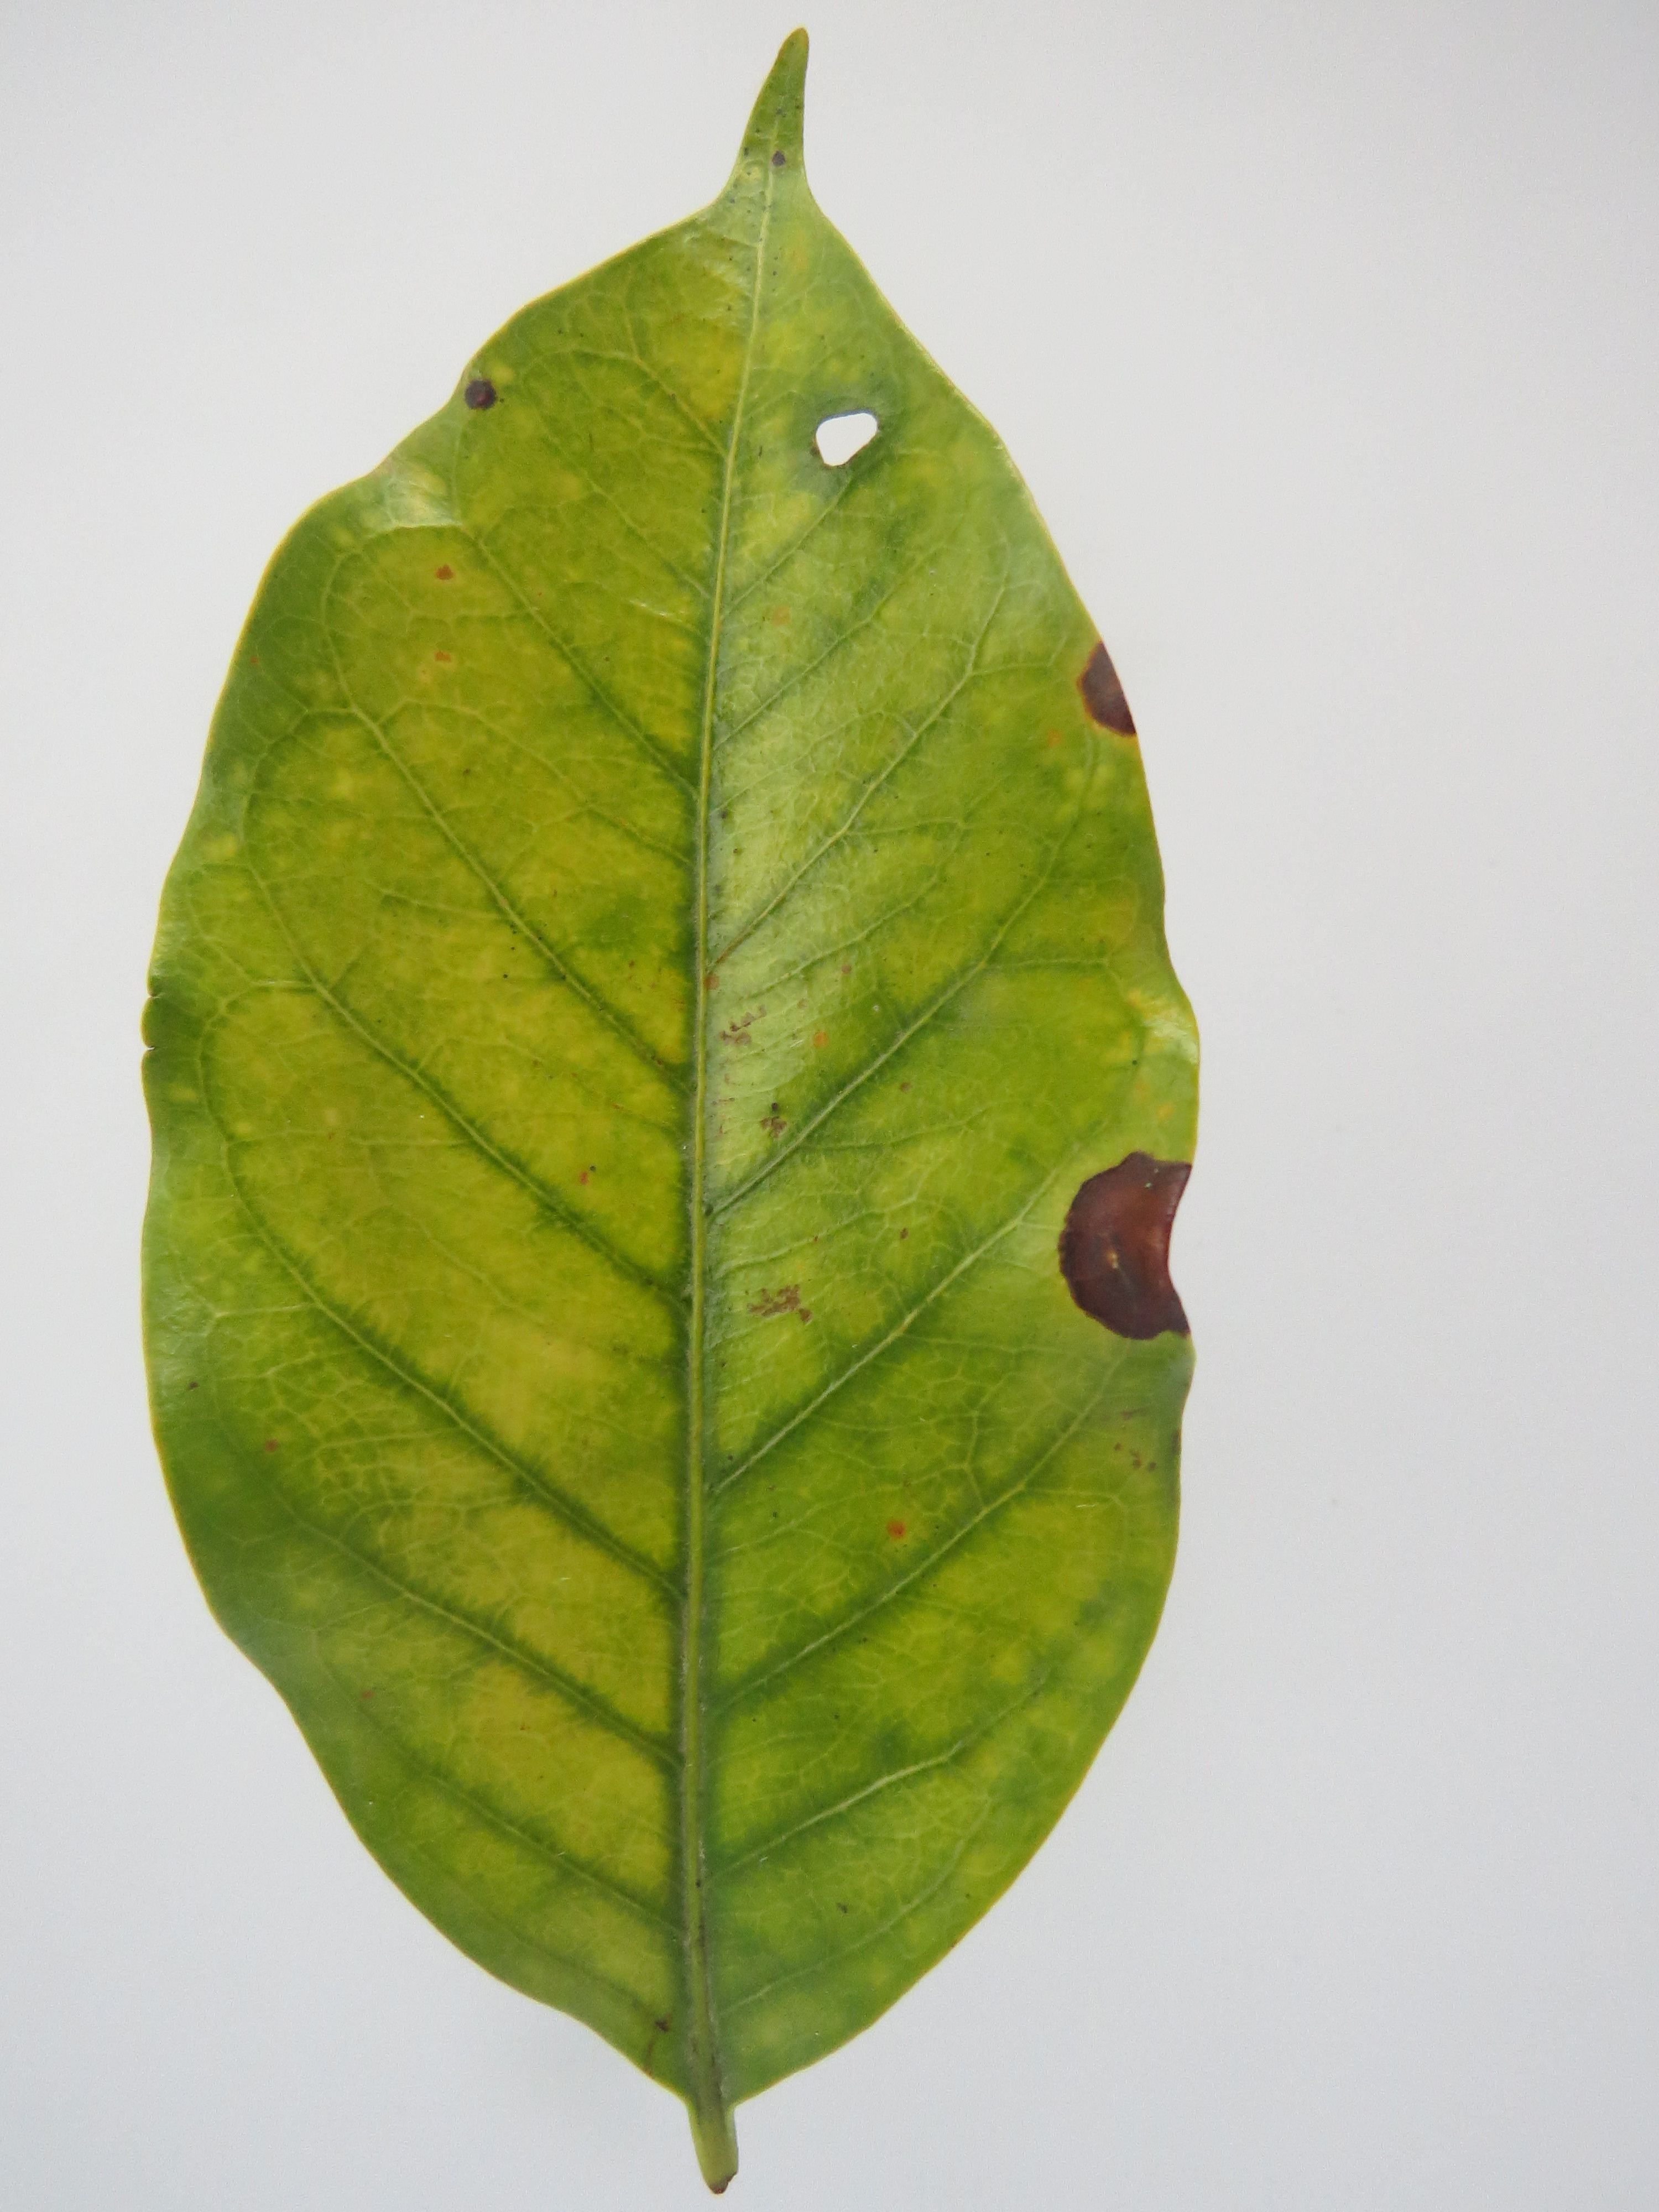
Label: magnesium-Mg